Byelaw terraced house

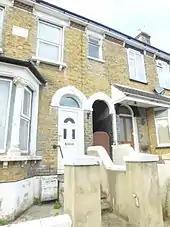
Two larger 1886 houses in Kent, separated by a ginnel, they have cellars. They have cast stone lintels but have lost the sash windows and the ogee guttering

Byelaw terraced houses were built over a period of 65 years from 1850 to 1916; needless to say, the design evolved. By the 1880s most houses consisted of a front parlour, middle living room and a reasonably sized kitchen to the rear with a third bedroom above. This was reached through the second bedroom: later reversing the run of the stairs allowed a corridor to be constructed to give through access to the third bedroom. Beyond the kitchen was a coal store and a water closet.